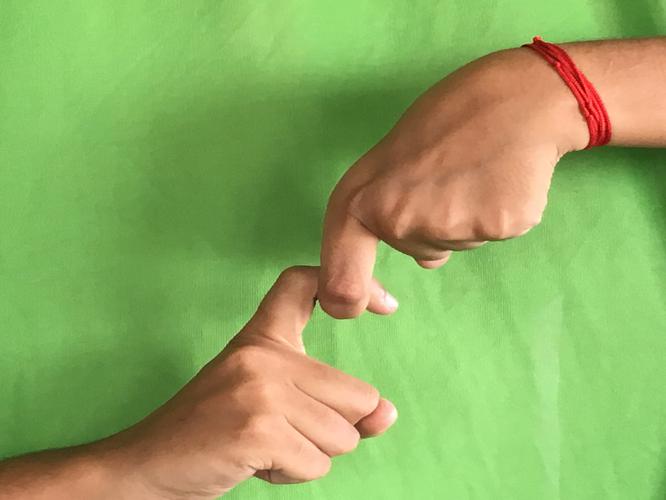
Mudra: Pasha
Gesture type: double_hand